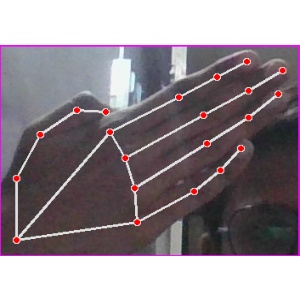
अक्षर: घ